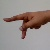
The image shows a hand gesture representing the letter 'P' in Indian Sign Language.